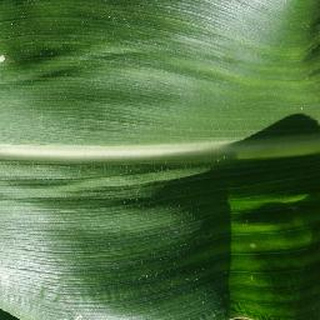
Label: healthy_corn